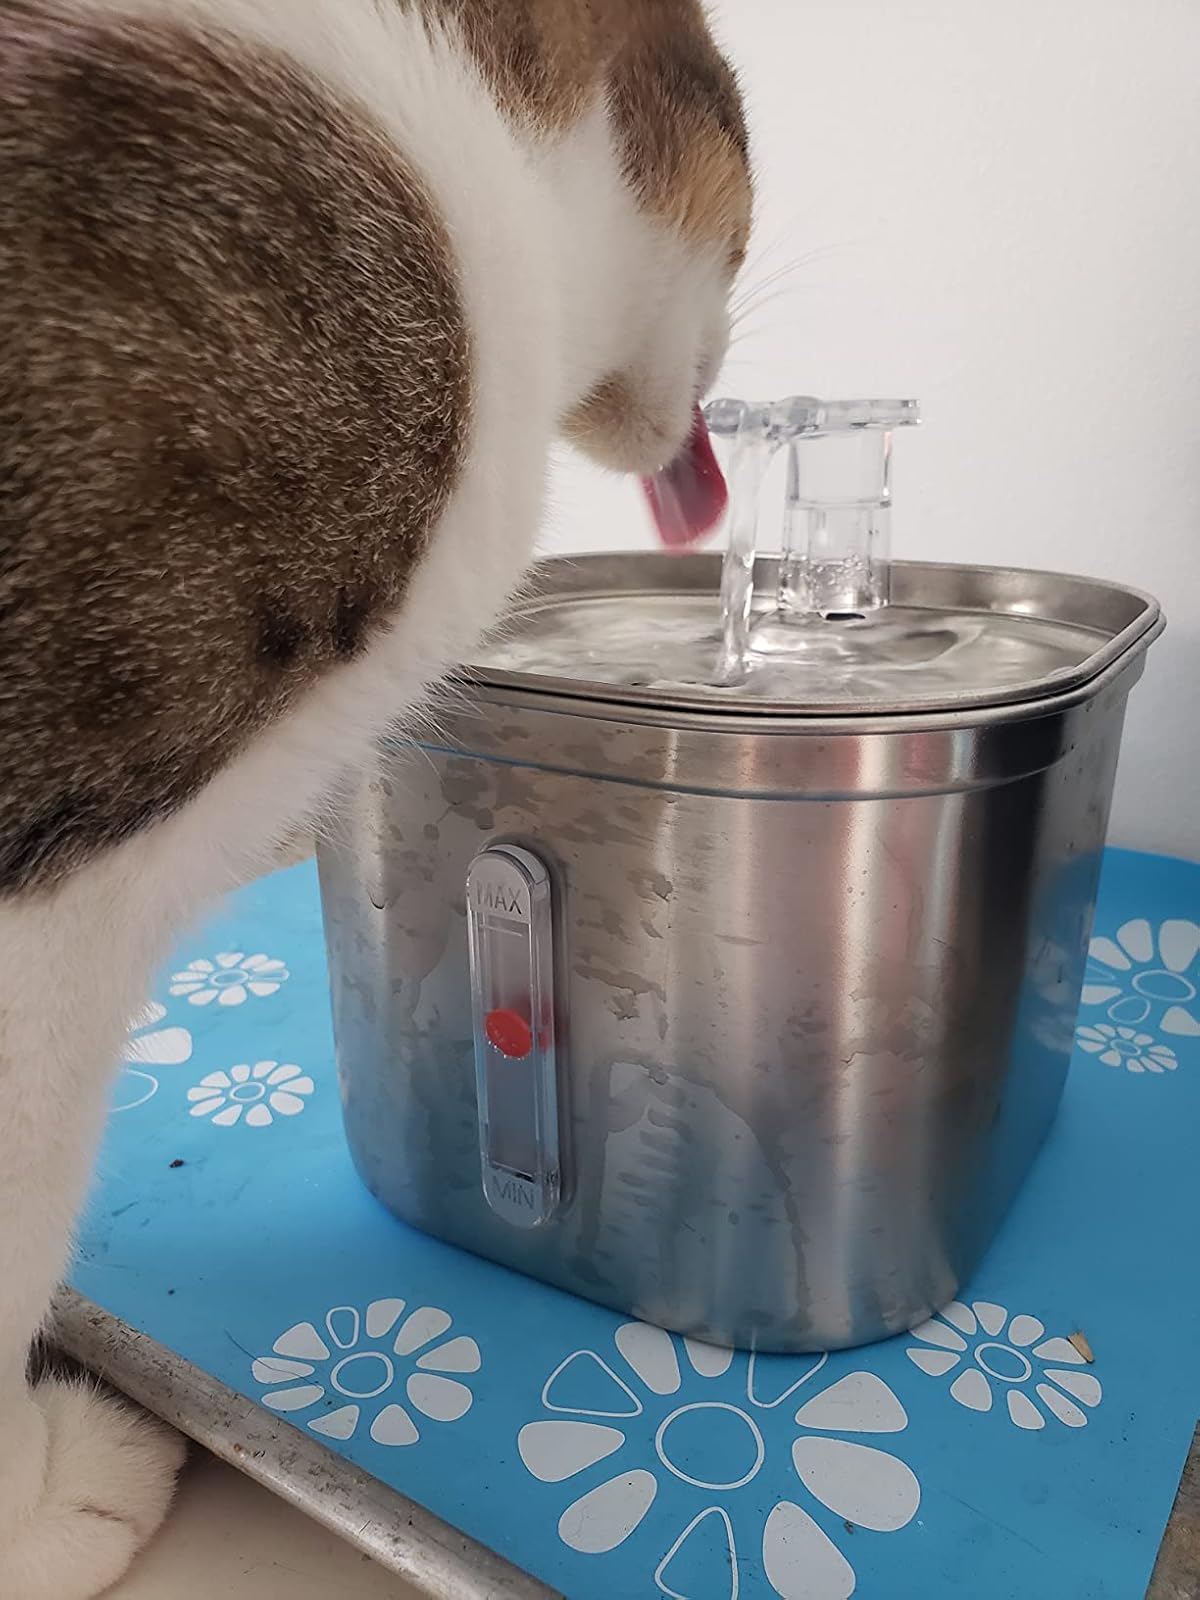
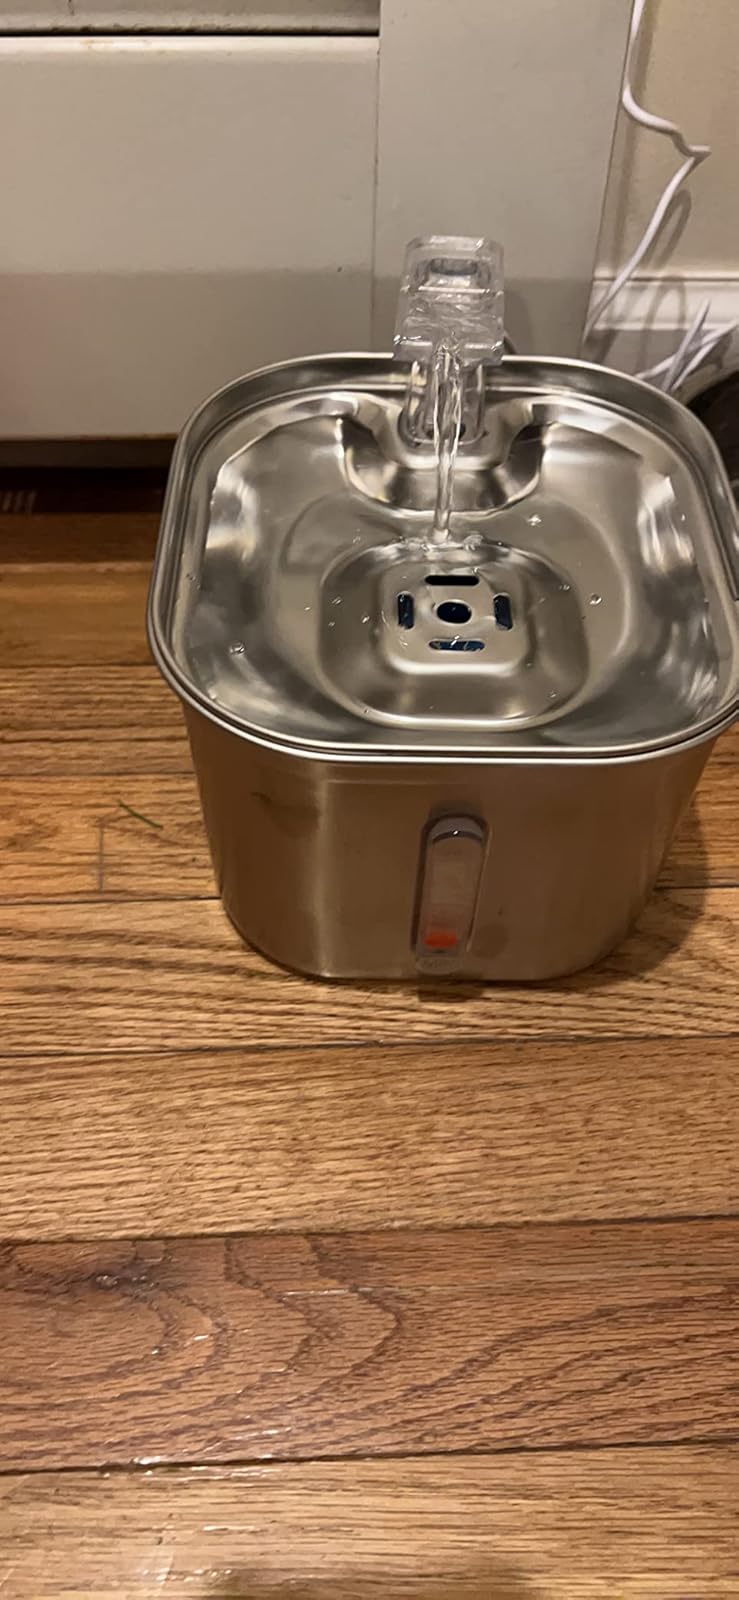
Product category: items_bowl
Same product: yes